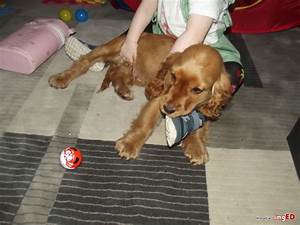
Label: cane